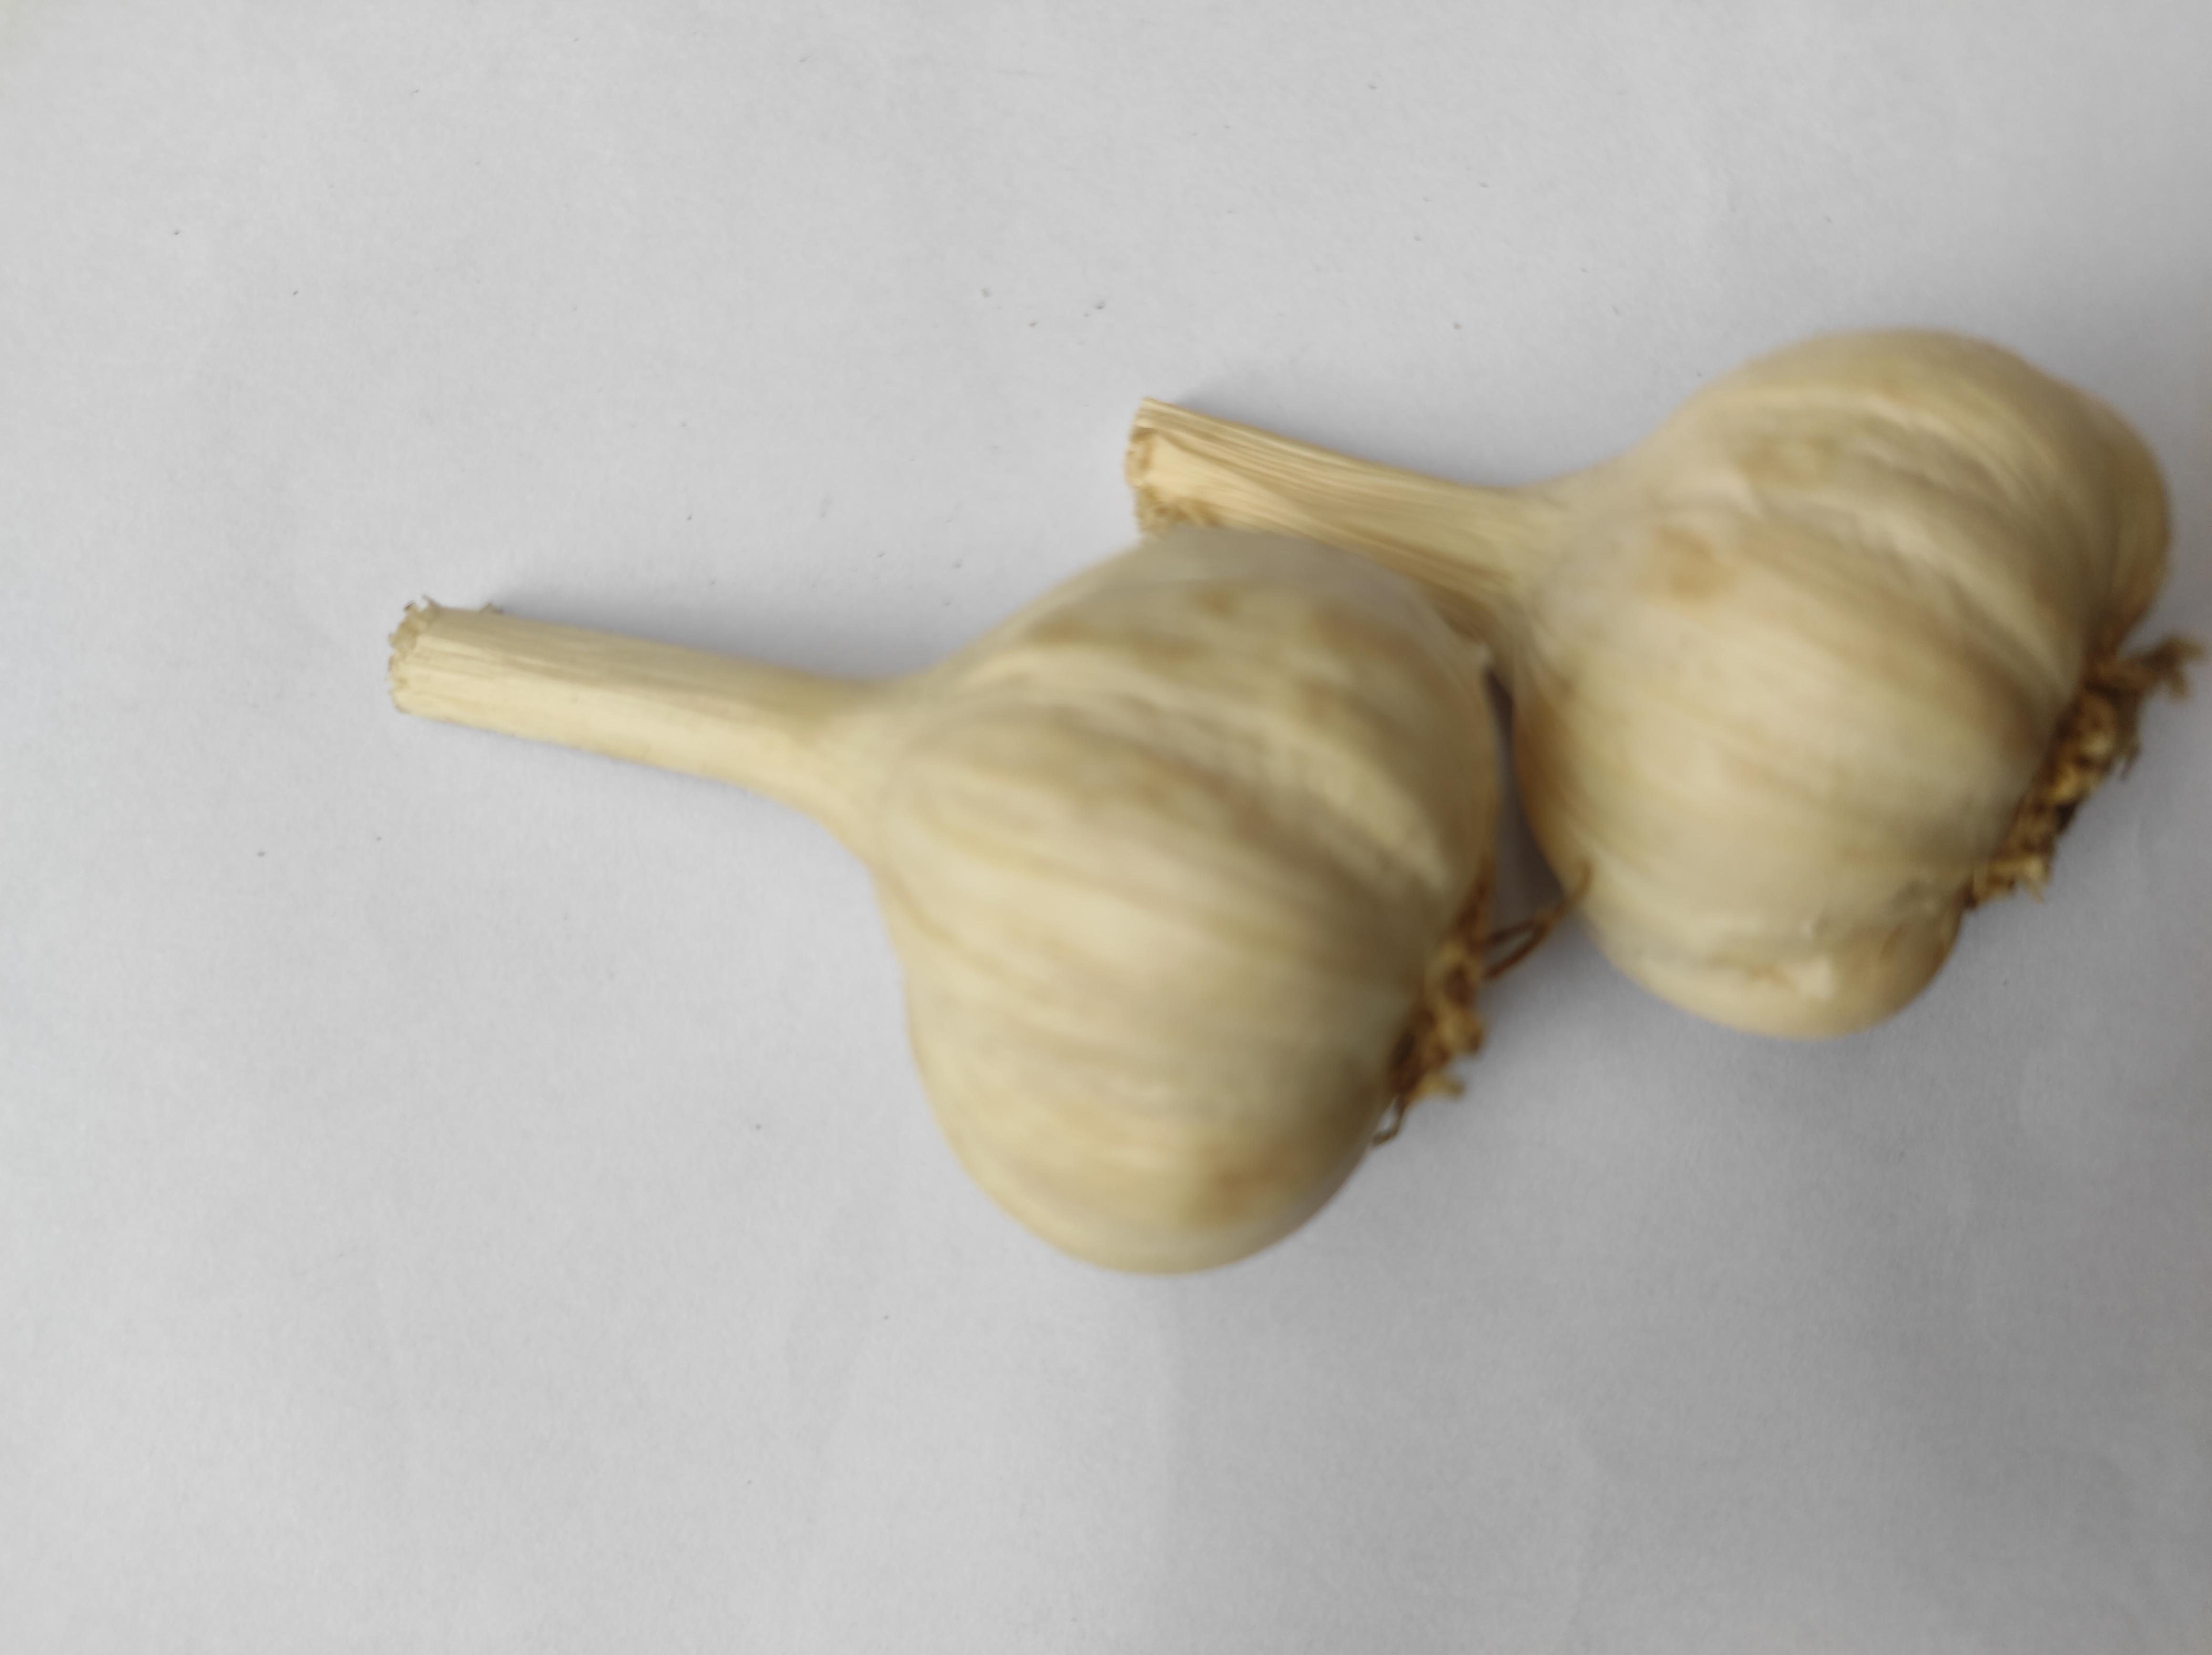
Label: Garlic